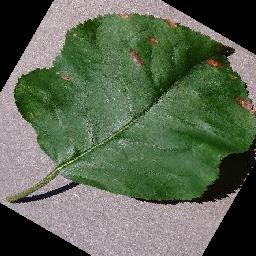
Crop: apple
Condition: black_rot